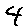
Label: 4